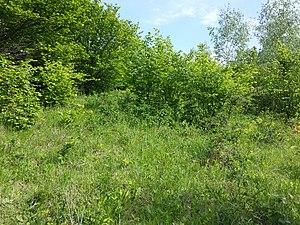
Crepis praemorsa, de nom communs Crépide à rhizome, Crépide en rosette, Crépide rongée, est une plante vivace du genre Crepis, de la famille des Asteraceae.